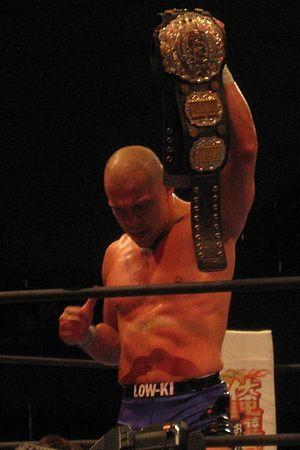
Brandon Silvestry, est un catcheur américain d'origine portoricaine. Il est plus connu sous divers pseudonymes, notamment ceux de Kaval sur le circuit indépendant, au Japon) ou encore Senshi (à la Total Nonstop Action Wrestling).